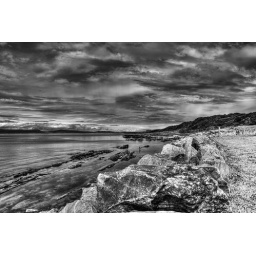
Rock "sea in black & white